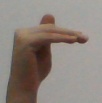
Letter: khaa